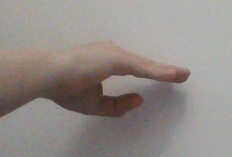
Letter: jeem